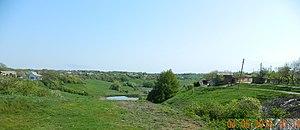
Ukraine. Région de Poltava. Stasi. Arroyo de la rue de la Jeunesse dans la direction de Vorskla